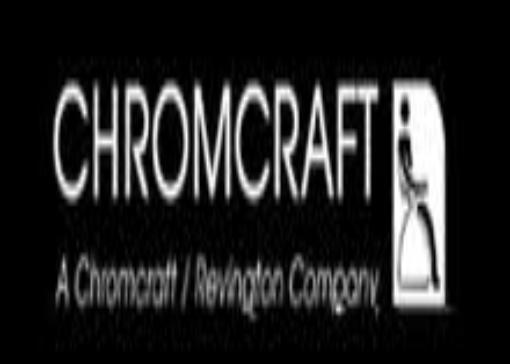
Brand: Chromcraft
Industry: Necessities